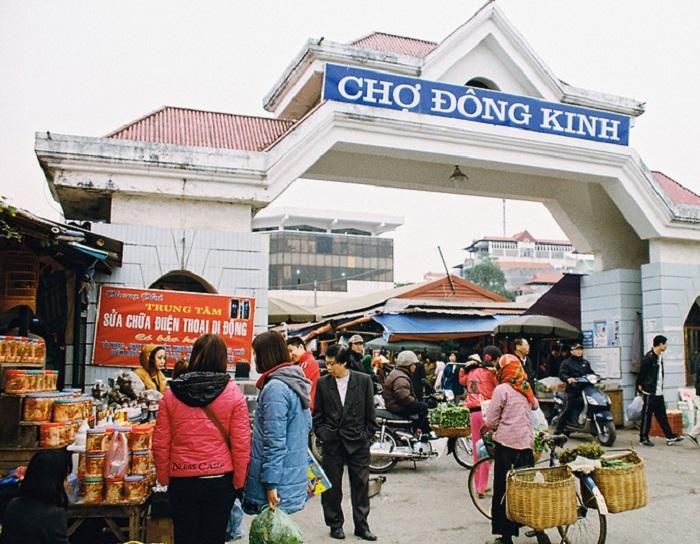
ở khu vực cổng của một khu chợ có sự xuất hiện của nhiều người